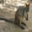
Label: kangaroo